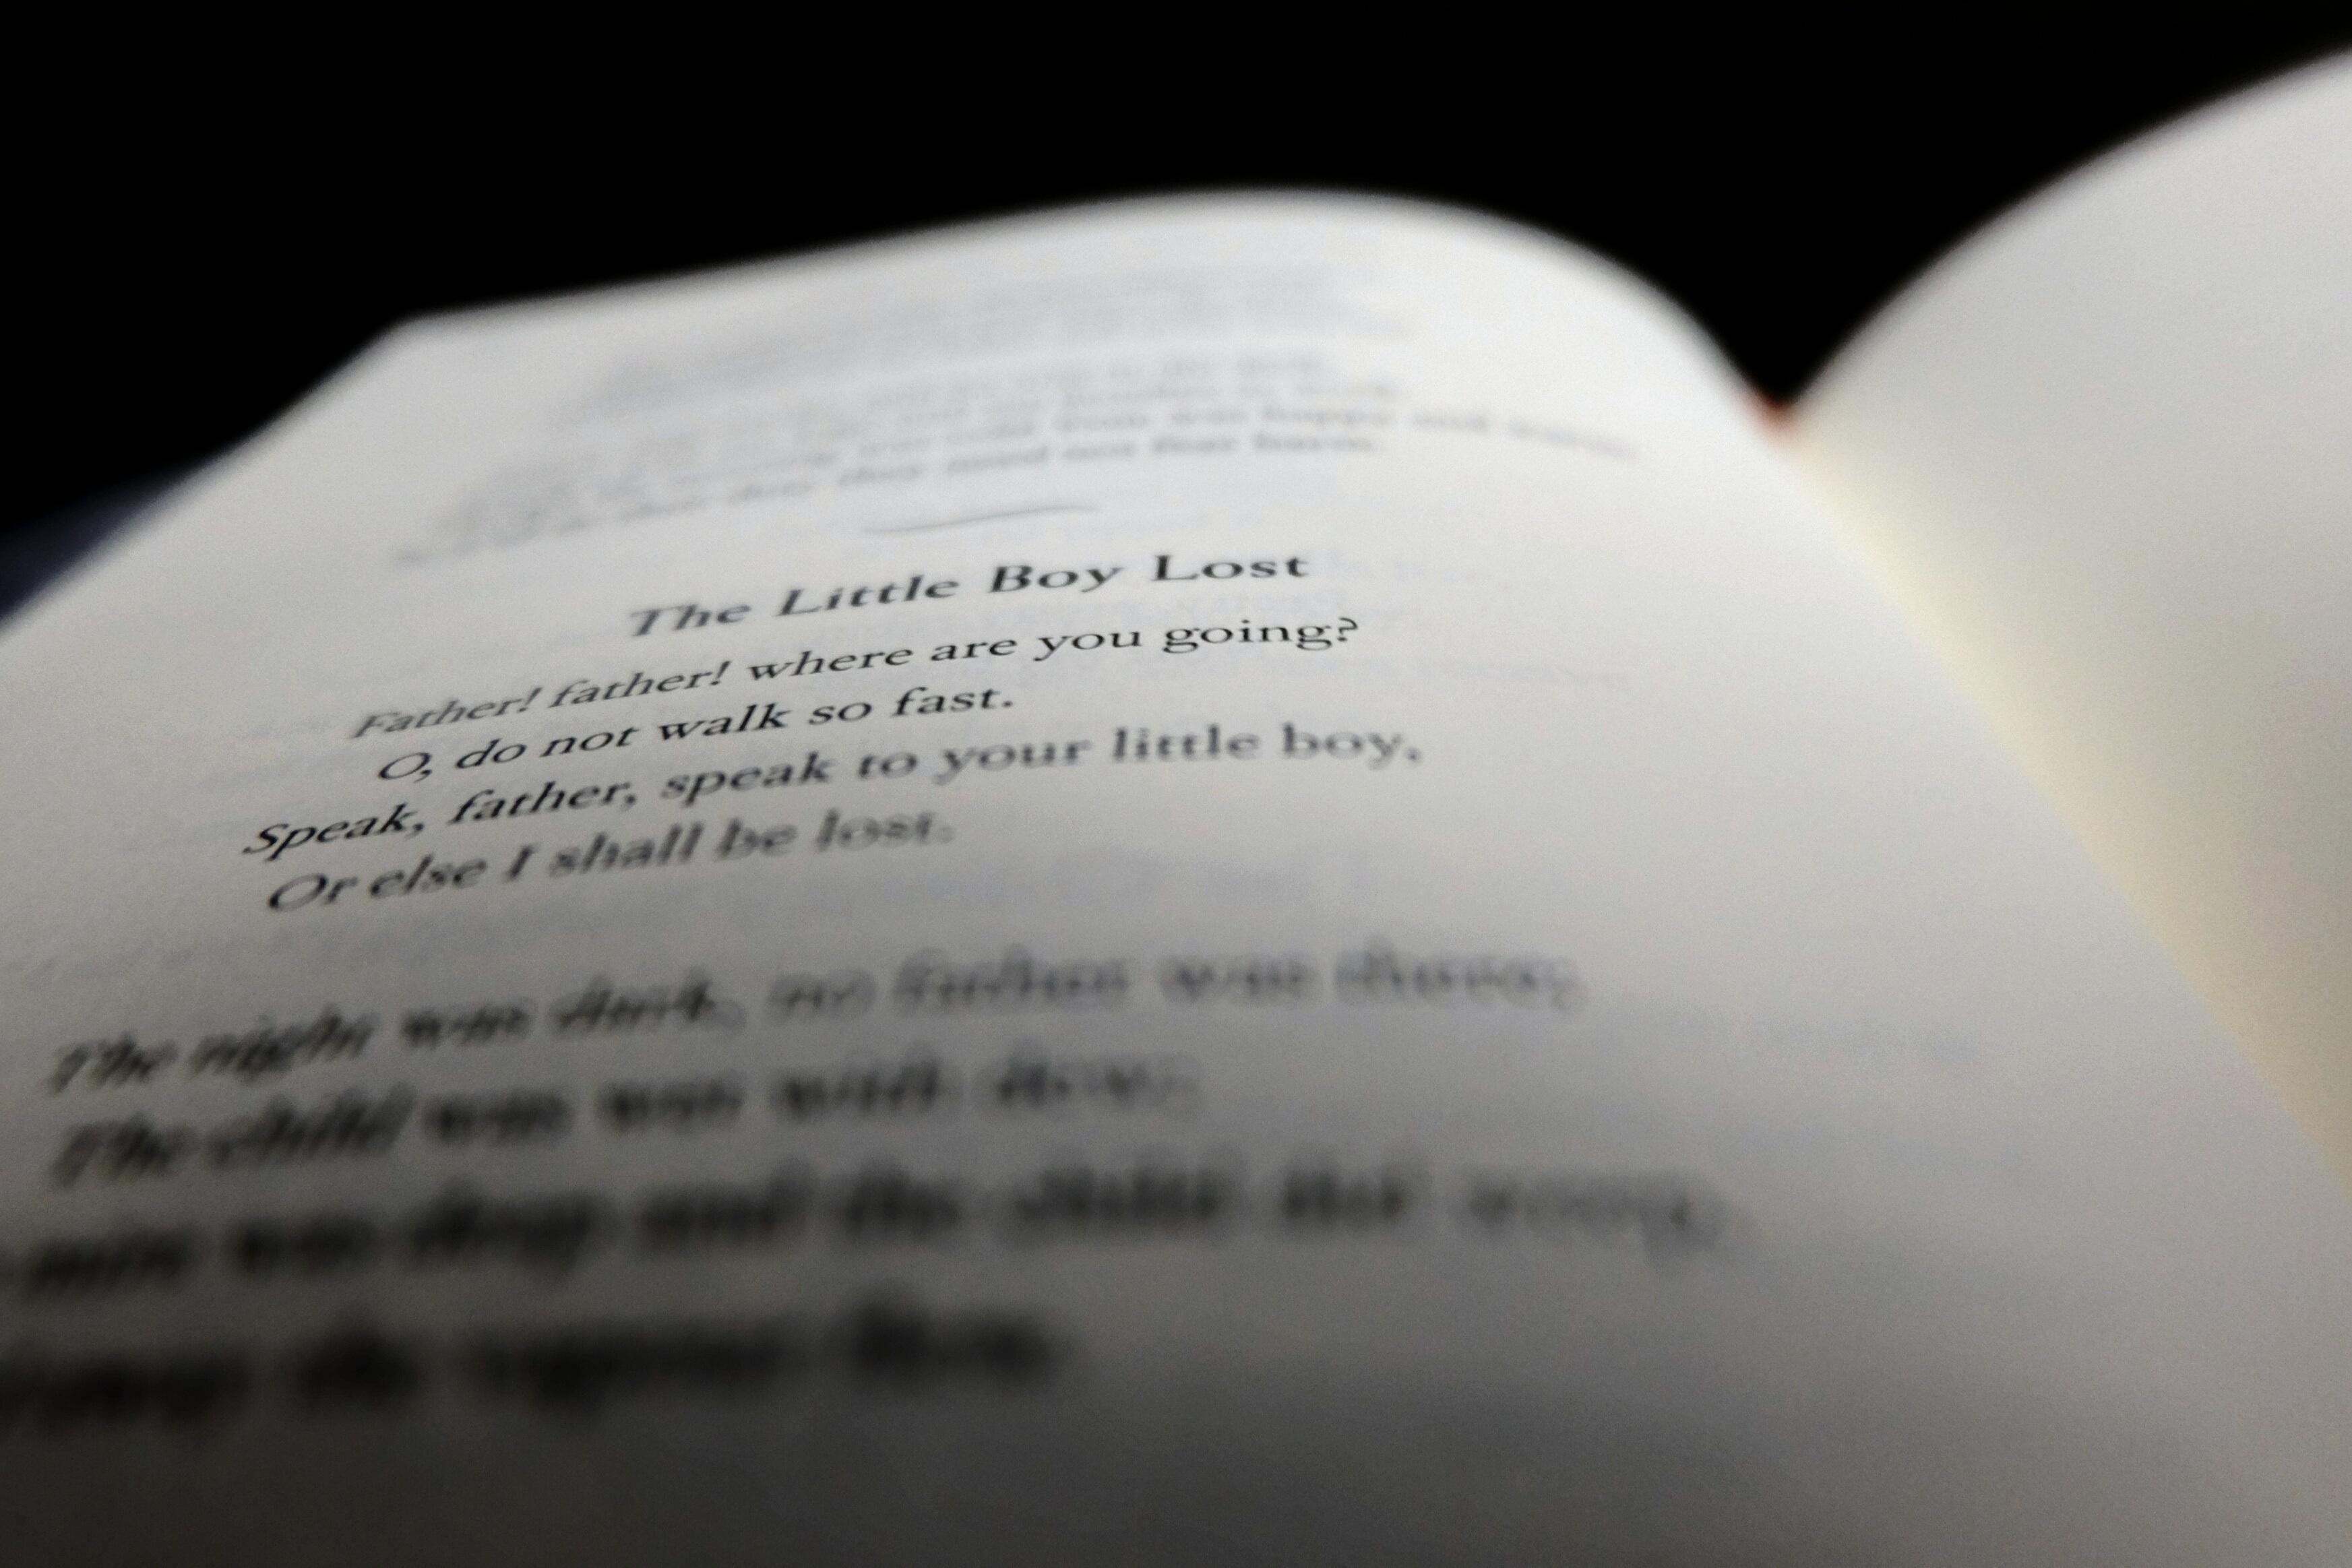
writing, hand, book, close up, brand, text, document, shape, atmosphere of earth